Douglas MacArthur's escape from the Philippines

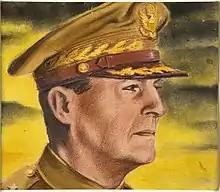
A painting of General MacArthur in his peaked cap, staring into the rising sun.

In getting the Philippine Army ready for war, MacArthur faced an enormous task. On a visit to the United States in 1937, MacArthur lobbied the Navy Department for the development of PT boats – small, fast boats armed with torpedoes – for which he believed that the geography of the Philippines, with its shallow waters and many coves, was ideally suited. The nascent Philippine Navy acquired three, known as "Q" boats, after President Manuel L. Quezon. In August 1941, the U.S. Navy created Motor Torpedo Boat Squadron Three, under the command of Lieutenant (junior grade) John D. Bulkeley. It was a half-strength squadron, with only six PT boats instead of the normal twelve, numbered 31 to 35 and 41. It arrived at Manila in September 1941. It was understood that a fleet consisting of more than PT boats would be required for a successful defense of the Philippines.